National Capital Brewing Company

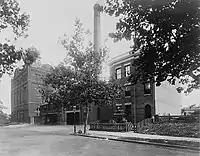
National Capital Brewing Company building

The brewery reopened on July 26, 1891, in a brand new building (finished in June 1891) located on the south side of D Street SE between 13th and 14th Street SE. Upon it opening a reception was held on July 28, 1891, from 3 pm to 8 pm during which visitors could visit every part of the building and see every part of the process. It operated in a five-story fire resistant building, and produced 100,000 barrels of beer per year from using water from its own well.